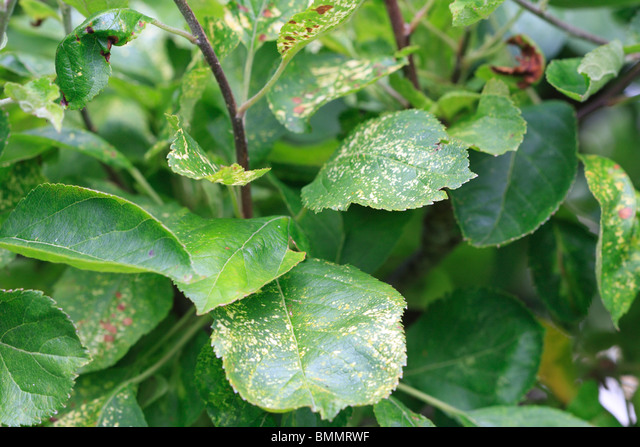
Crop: apple
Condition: mosaic_virus